Yogita Bihani

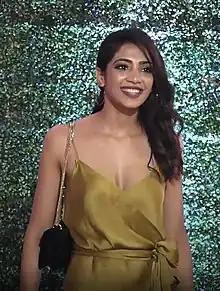
Bihani in 2019

Yogita Bihani (born 7 August 1995) is an Indian actress who primarily works in Hindi films. Bihani made her acting debut with the soap opera "Dil Hi Toh Hai" (2018–2020). She expanded to films with "AK vs AK" (2020) and then starred in "The Kerala Story" (2023), which is her highest grossing release.